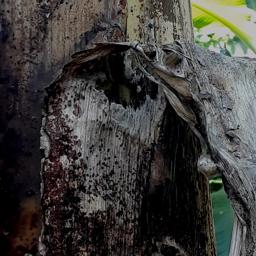
Label: PSEUDOSTEM WEEVIL